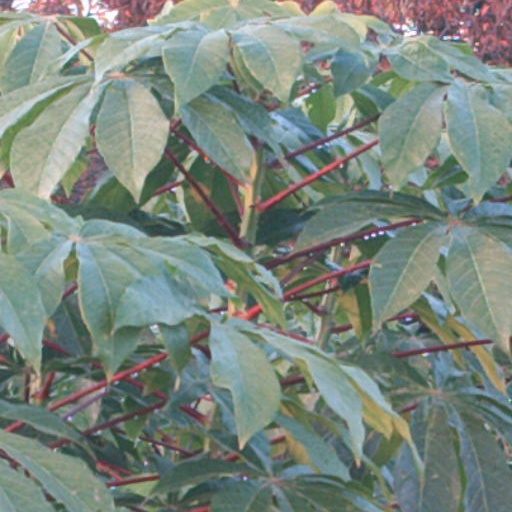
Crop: cassava